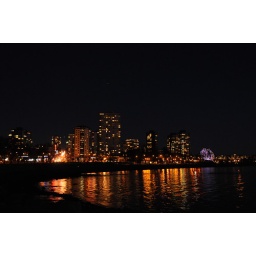
Lights from the buildings along Beach Ave. reflected in the water